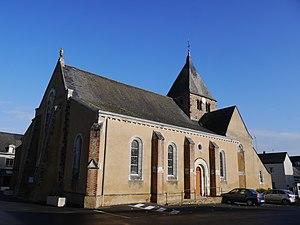
L'église Saint-Julien.
Chazé-sur-Argos est une commune française située dans le département de Maine-et-Loire, en région Pays de la Loire.
La liste des églises de Maine-et-Loire recense de la manière la plus complète possible les églises, cathédrale et basiliques situées dans le département français de Maine-et-Loire.